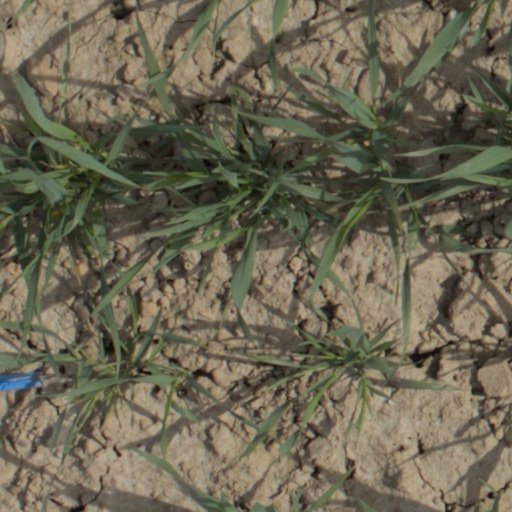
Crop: wheat